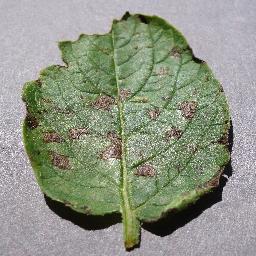
Etiqueta: Tizon_Temprano